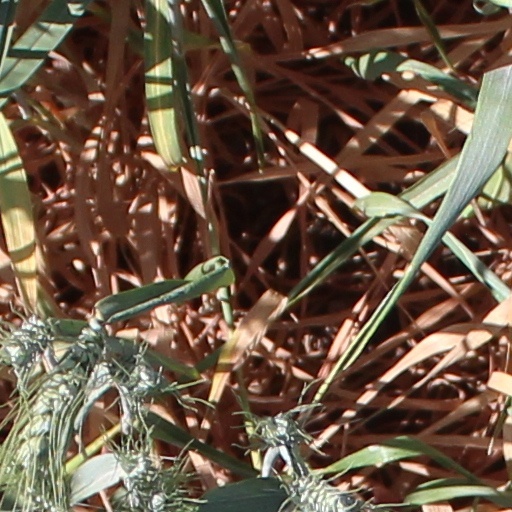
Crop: wheat